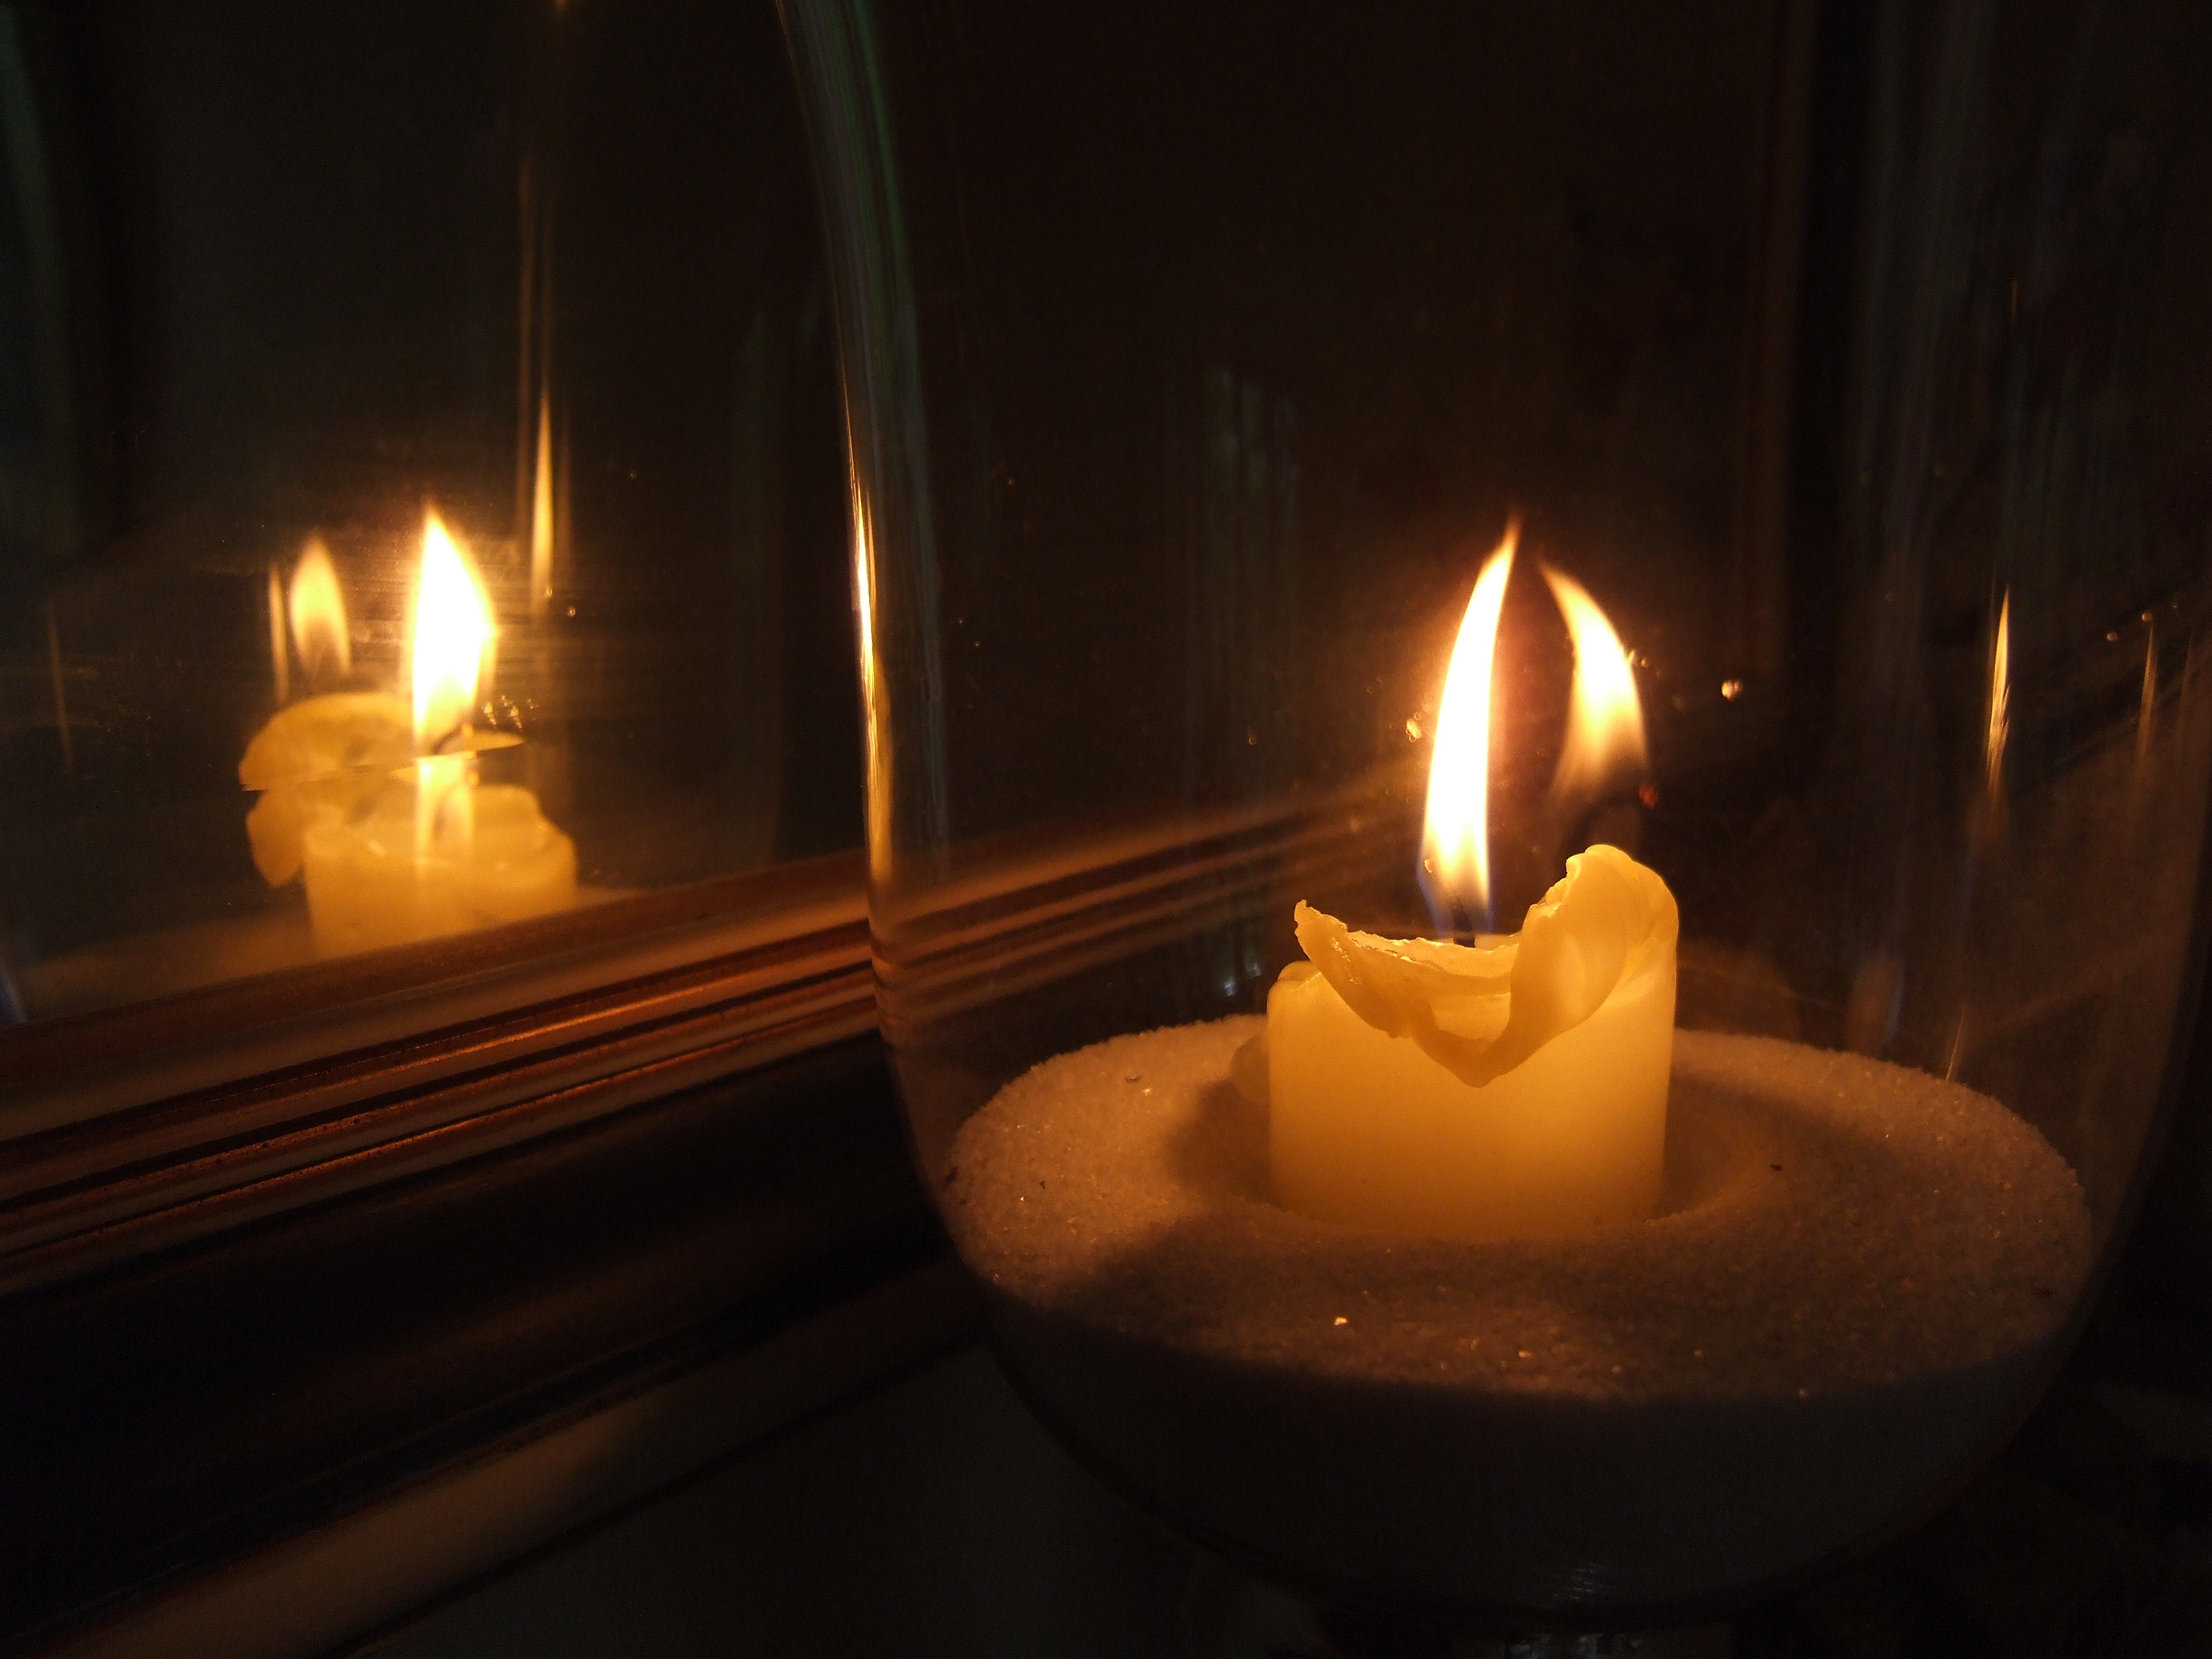
light, night, evening, reflection, flame, fire, darkness, candle, lighting, mirror